Younes Masoudi

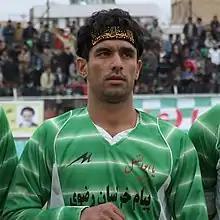
Masoudi in Azadegan League 2007–08

Masoudi joined the youth teams of Payam Khorasan in 1996. He started his professional career with the club in 2001. On 23 January 2009, Masoudi made his professional debut, starting in Persian Gulf Cup action against PAS Hamedan. He played the full 90 minutes in a 4–1 defeat for Payam.